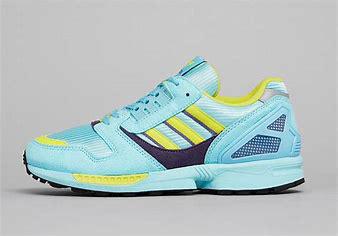
Brand: Adidas
Model: ZX 8000